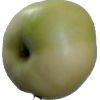
Label: Apple 6